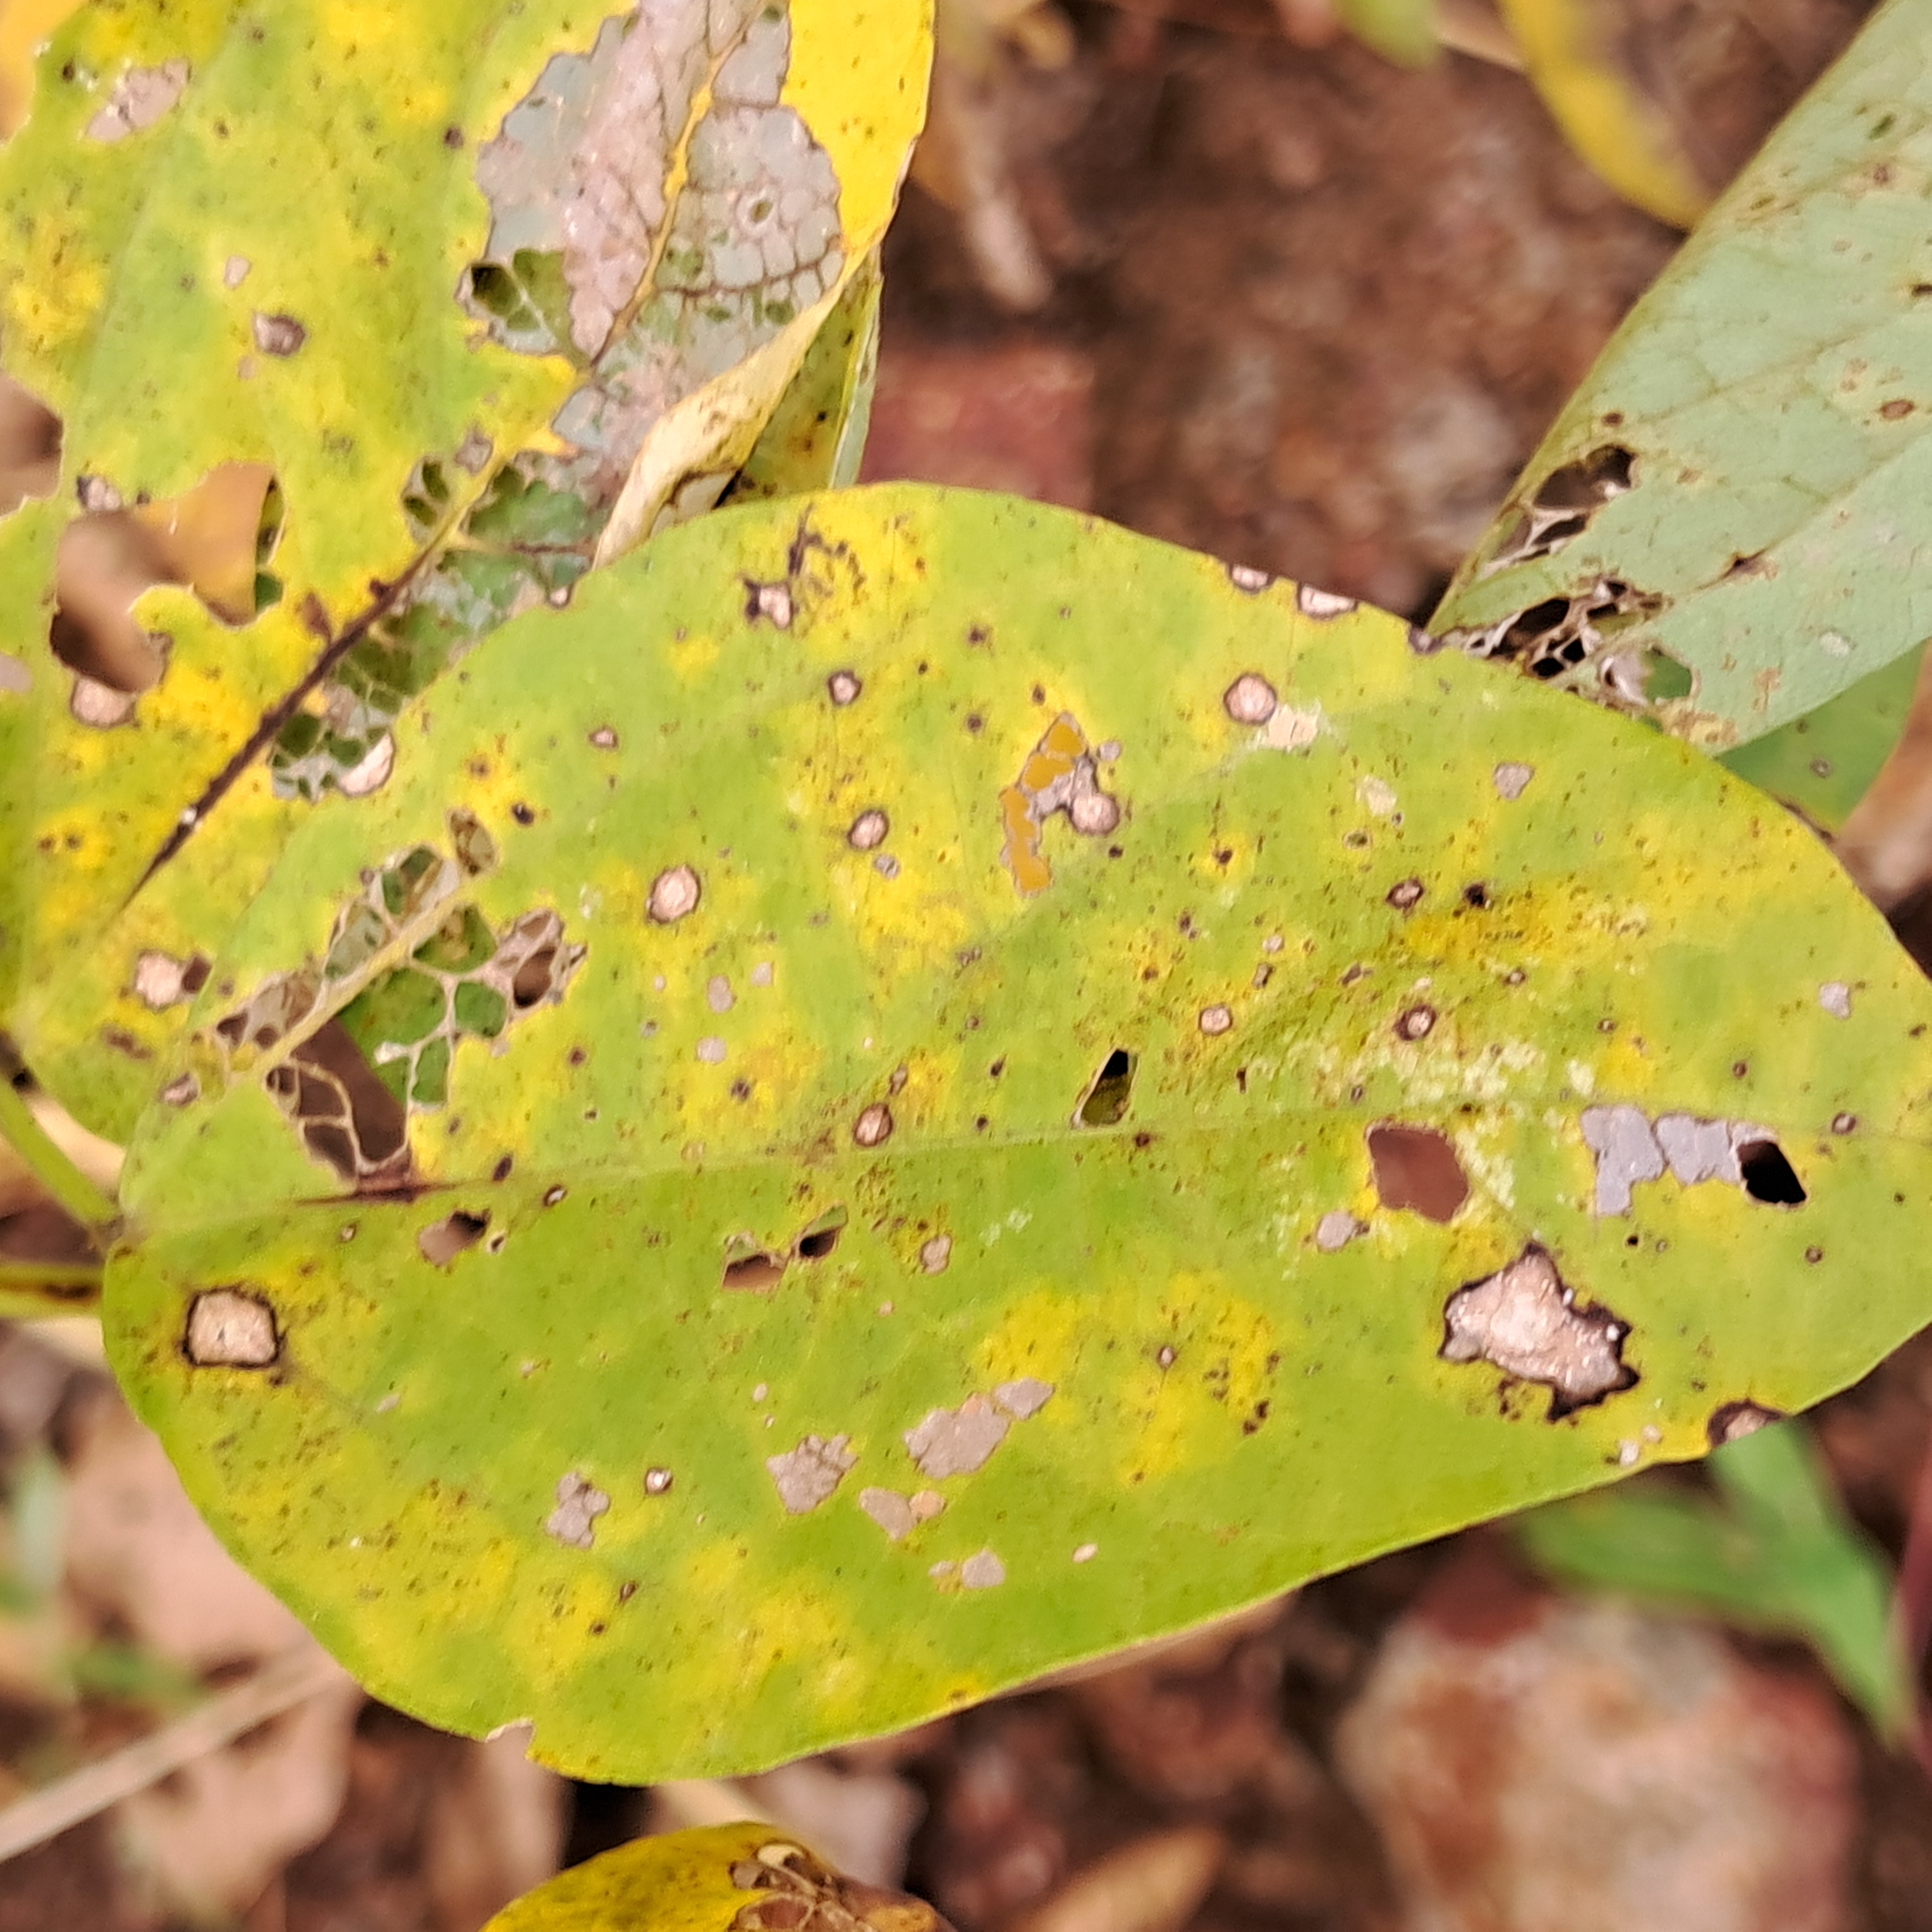
Label: Frog_Leaf_Eye